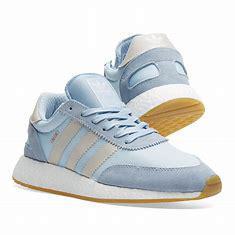
Brand: Adidas
Model: Iniki Runner